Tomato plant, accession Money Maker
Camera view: vertical (180 deg); turntable rotation: 180 degrees
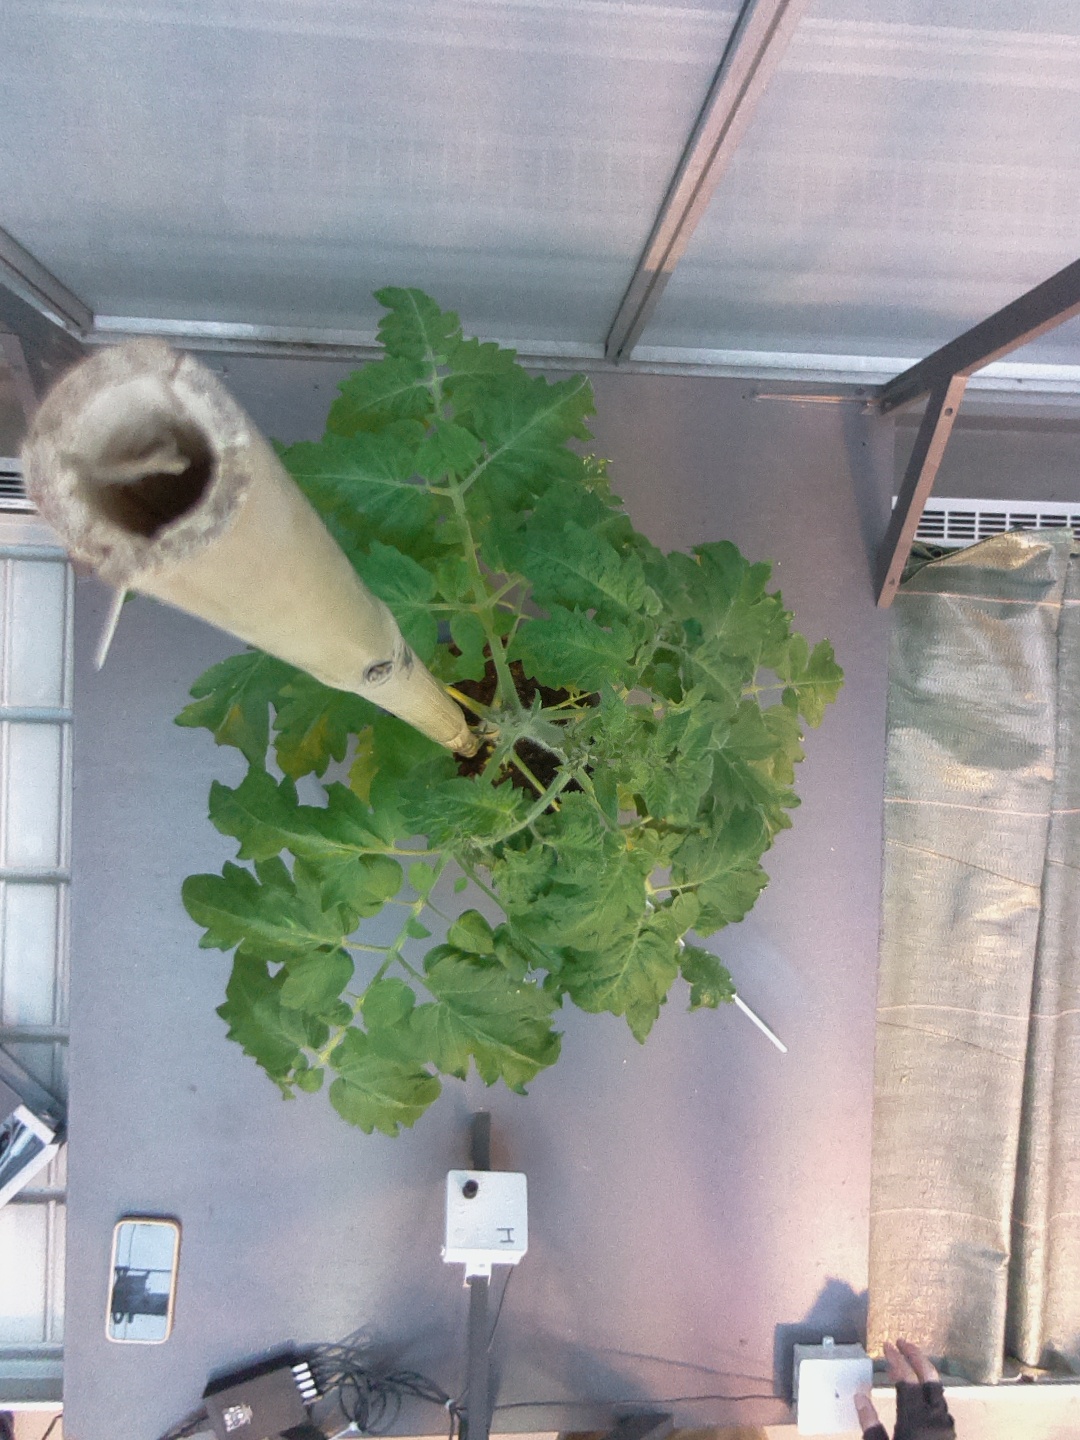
BBCH growth stage 55: 5 inflorescences visible